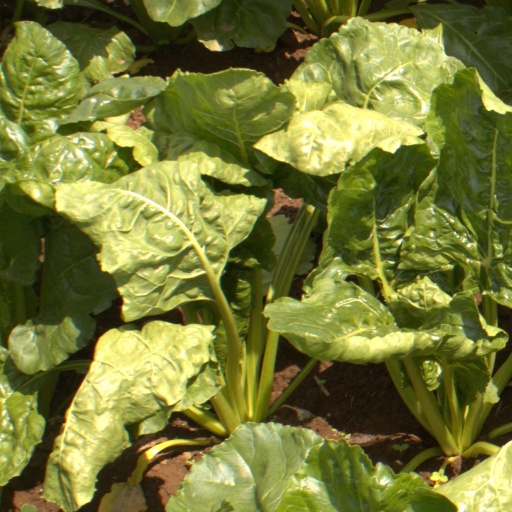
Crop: sugar beet